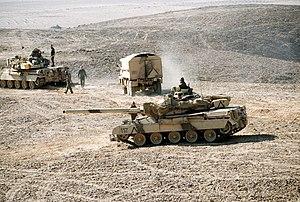
L'opération Daguet est la participation de l'armée française à la coalition internationale formée à la suite de l'invasion du Koweït par l'Irak dans la guerre du Golfe en 1990-1991.
Le 4ᵉ régiment de dragons, est une unité de cavalerie de l'armée française, créé sous la Révolution à partir du régiment de Conti dragons, un régiment français d'Ancien Régime et dissous le 11 juillet 2014.
L’arme blindée et cavalerie est une composante de l'Armée de terre française. Elle a été créée le 1ᵉʳ décembre 1942 en Afrique française du Nord, sur l'ordre du 24 novembre 1942 donné par le général d'armée Henri Giraud. Elle regroupe ainsi des unités de chars et de cavalerie de l'armée française. L’armée blindée et cavalerie a repris les traditions et les missions de la cavalerie et de l’artillerie à cheval. Son ancêtre était l’artillerie spéciale créée en 1916.
L'AMX-30 est un char de combat principal de deuxième génération, qui a équipé l'armée française pendant plus de trente ans. À partir de 1966, il a été construit à 3 571 exemplaires, versions dérivées comprises. La moitié de la production a été exportée. 1 100 châssis ont été utilisés pour développer d'autres systèmes d'armes sur châssis blindés, tels le char de dépannage AMX-30D, l'obusier automoteur de 155 mm AUF1 ou le véhicule de lancement du missile Pluton.